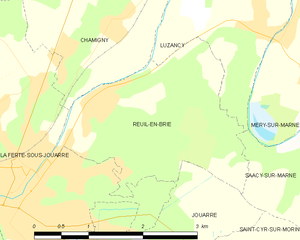
Carte des communes françaises Reuil-en-Brie